History of Guernsey

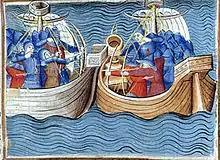
Battle 1342

Around 6000 BC, the rising sea created the English Channel and separated the Norman promontories that became the bailiwicks of Guernsey and Jersey from continental Europe. Neolithic farmers then settled on its coast and built the dolmens and menhirs found on the islands today. The island of Guernsey contains two sculpted menhirs of great archaeological interest, while the dolmen known as "L'Autel du Dehus" contains a dolmen deity known as "Le Gardien du Tombeau".